High-intensity interval training

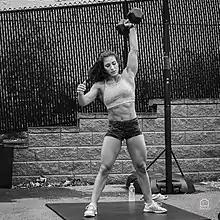
HIIT with dumbbells

High-intensity interval training (HIIT) is a training protocol alternating short periods of intense or explosive anaerobic exercise with brief recovery periods until the point of exhaustion. HIIT involves exercises performed in repeated quick bursts at maximum or near maximal effort with periods of rest or low activity between bouts. The very high level of intensity, the interval duration, and number of bouts distinguish it from aerobic (cardiovascular) activity, because the body significantly recruits anaerobic energy systems (although not completely to the exclusion of aerobic pathways). The method thereby relies on "the anaerobic energy releasing system almost maximally".